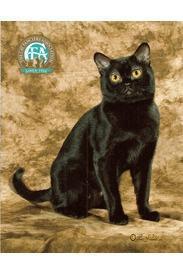
Bombay